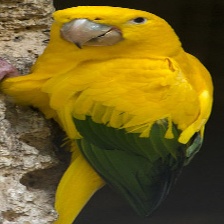
Species: GOLDEN PARAKEET
Scientific name: GUARUBA GUAROUBA